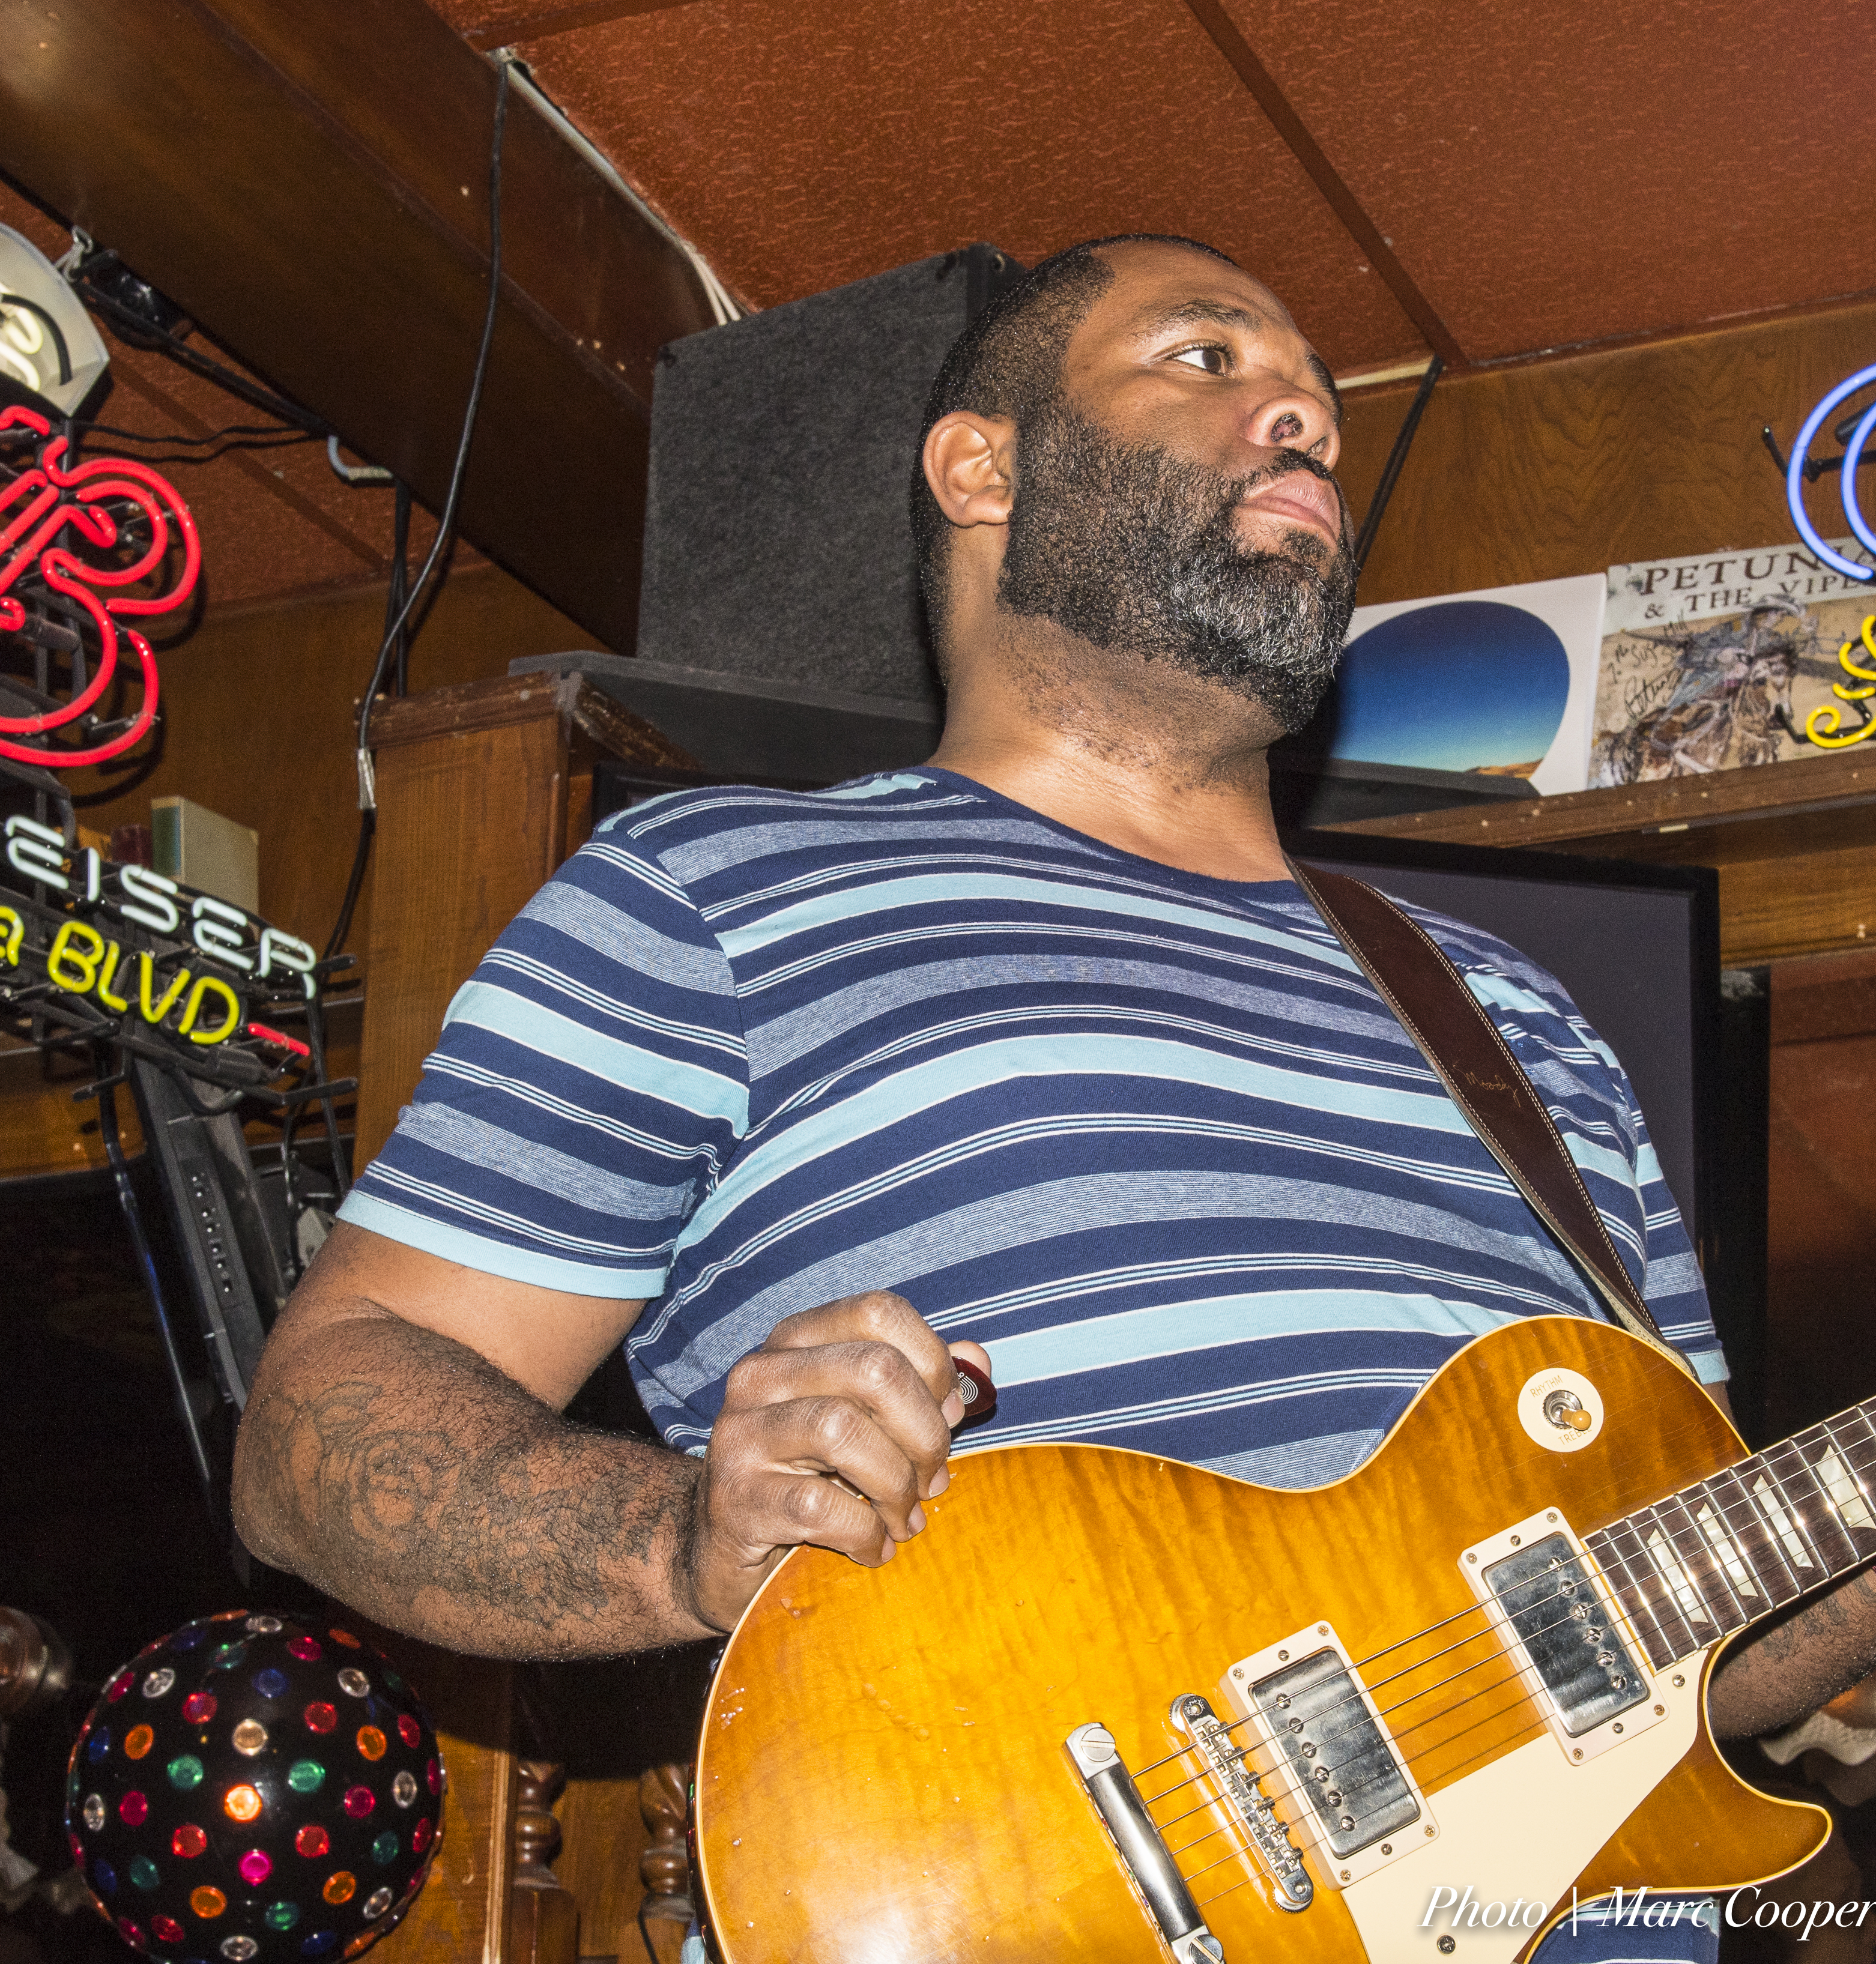
music, guitar, portrait, nikon, musician, monochrome, blackandwhite, blues, bassist, singing, d810, guitarist, drums, mauisugarmill, kirk, losangelesblues, socalblues, entertainment, singer songwriter, string instrument, plucked string instruments